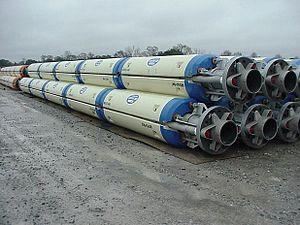
Un riser ou tube prolongateur est une conduite utilisée pour relier le fond de la mer avec une plate-forme pétrolière. Sa fonction est de faire remonter le pétrole ou le gaz exploité à la surface.